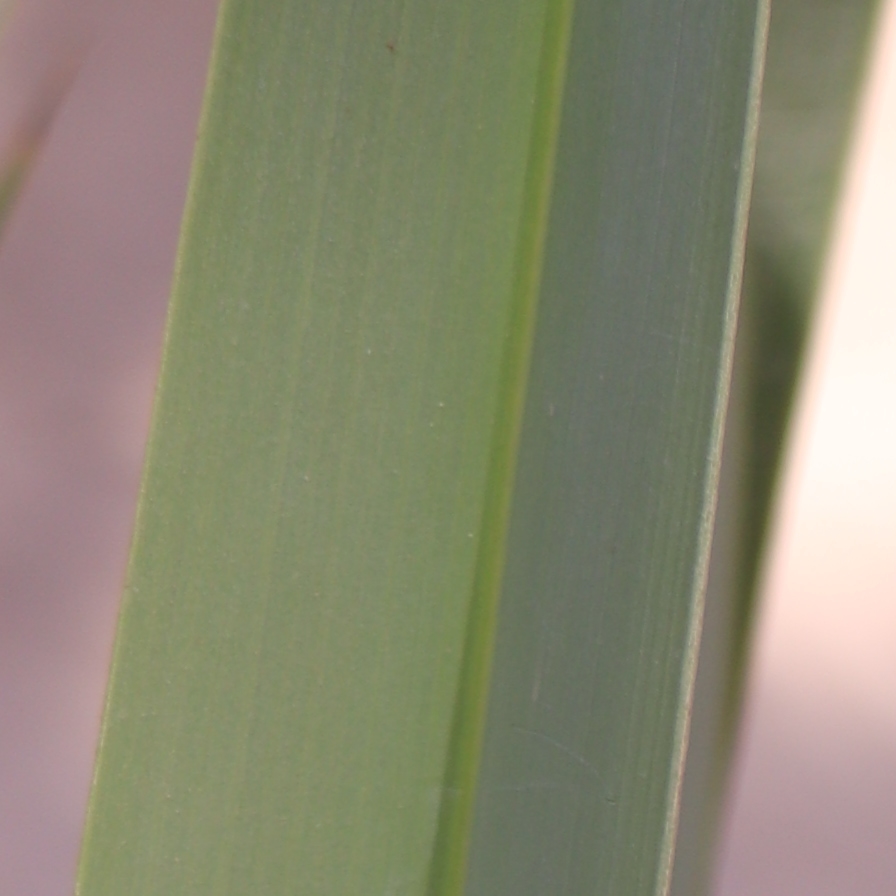
Label: Healthy